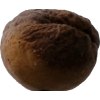
Label: peach